Bar Region

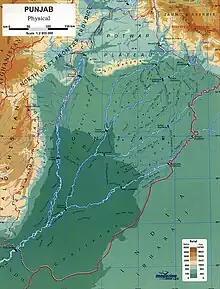
A detailed physical map of the Punjab region, highlighting the Bar subregions between the Jhelum and Sutlej rivers.

The Bar Region (: "Bār Ilāqa") is an upland plain region historically uncultivated tracts between rivers located between the Jhelum and the Sutlej in the Punjab region of Pakistan. It includes several subregions such as Kirana Bar, Sandal Bar, Ganji Bar, and Neeli Bar.